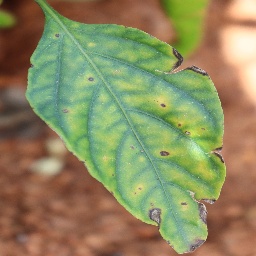
Label: nutritional